Simpsons Roasting on an Open Fire

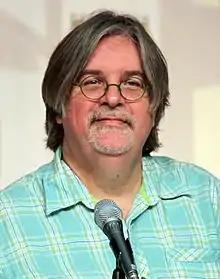
A man in glasses and a plaid shirt sits in front of a microphone.

"The Simpsons" creator Matt Groening conceived of the idea for the Simpsons in the lobby of James L. Brooks' office. Brooks, the producer of the sketch comedy program "The Tracey Ullman Show", wanted to use a series of animated shorts as bumpers between sketches. He had asked Groening to pitch an idea for a series of animated shorts, which Groening initially intended to present as his "Life in Hell" series. However, when Groening realized that animating "Life in Hell" would require the rescinding of publication rights for his life's work, he chose another approach and formulated his version of a dysfunctional family.